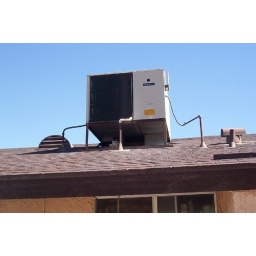
Val's cat Parker laying in the shade on our roof